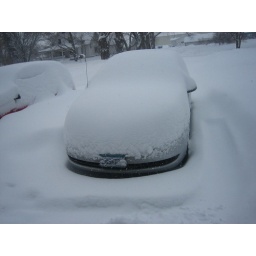
Snowed in silver car